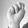
ASL letter: N